John Phin

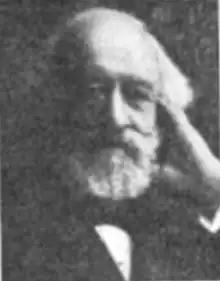

John Phin (September 9, 1832 – December 29, 1913) was a prolific author and publisher, a teacher of applied science and a Shakespeare scholar.